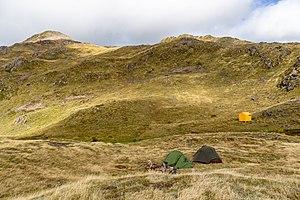
Un bivouac est un campement sommaire et temporaire qui permet à une ou plusieurs personne de passer la nuit dans un milieu sauvage.